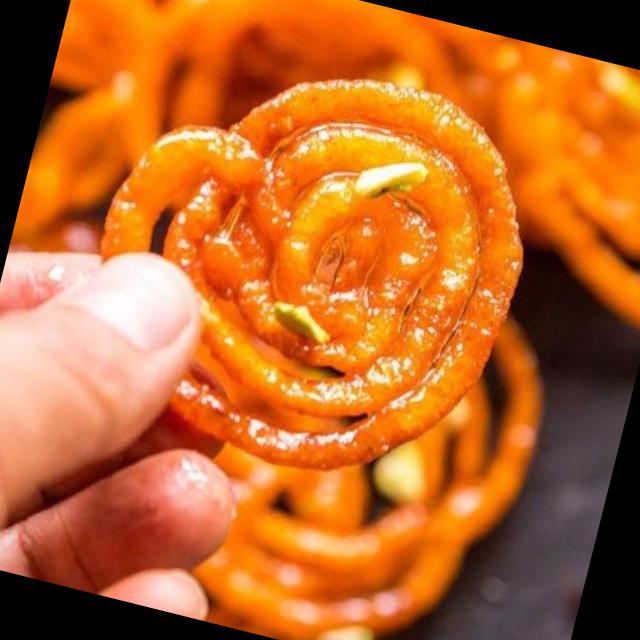
Dish: jalebi